1546

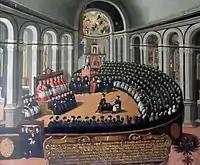
April 8: The Council of Trent issues its first major decree for the Roman Catholic Church"Decretum de Canonicis Scripturis", declaring the Latin Vulgate Bible as the main source of holy scripture.

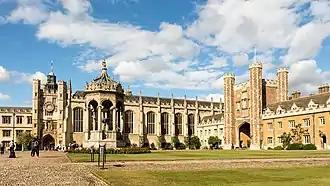
December 19: Trinity College is founded in Cambridge

Year 1546 (MDXLVI) was a common year starting on Friday of the Julian calendar.